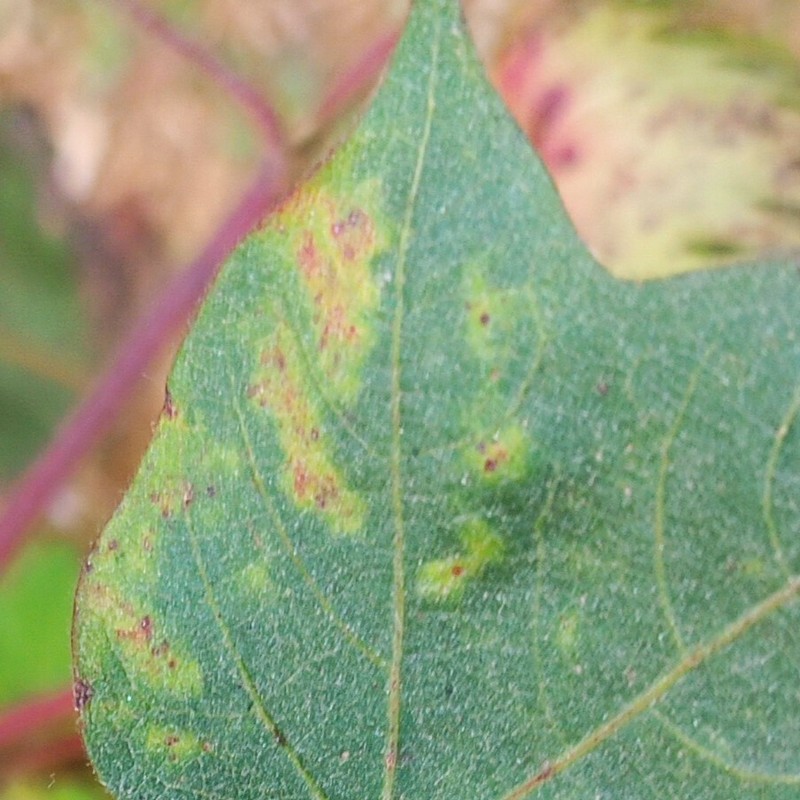
Label: Leaf Redding